The Rifleman

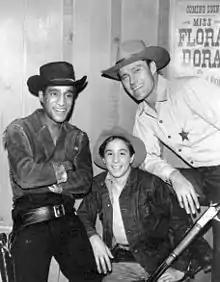
Sammy Davis Jr., Johnny Crawford, and Chuck Connors in Western costume

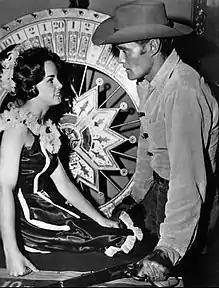
Lucas McCain looking at woman sitting in front of roulette wheel

Eight actors played the town doctor during the series (usually known as "Doc Burrage"): Paul Fix (first episode only; he returned to the cast as Micah), Edgar Buchanan, Fay Roope, Rhys Williams, Jack Kruschen, Robert Burton, Ralph Moody and Bert Stevens. In addition to Joe Higgins, several actors also played blacksmith Nels (sometimes credited as "Nils") Swenson, including Richard Alexander, John Dierkes, Henry Rowland and Karl Swenson.